List of birds of Brazil

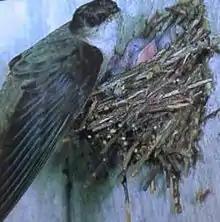
Chimney swift

Swifts are small birds which spend the majority of their lives flying. These birds have very short legs and never settle voluntarily on the ground, perching instead only on vertical surfaces. Many swifts have long swept-back wings which resemble a crescent or boomerang.